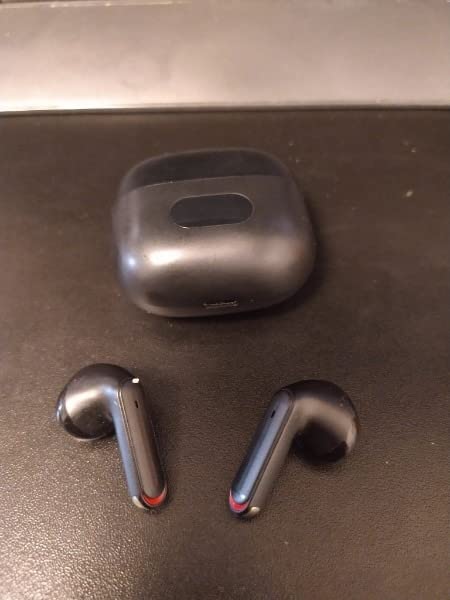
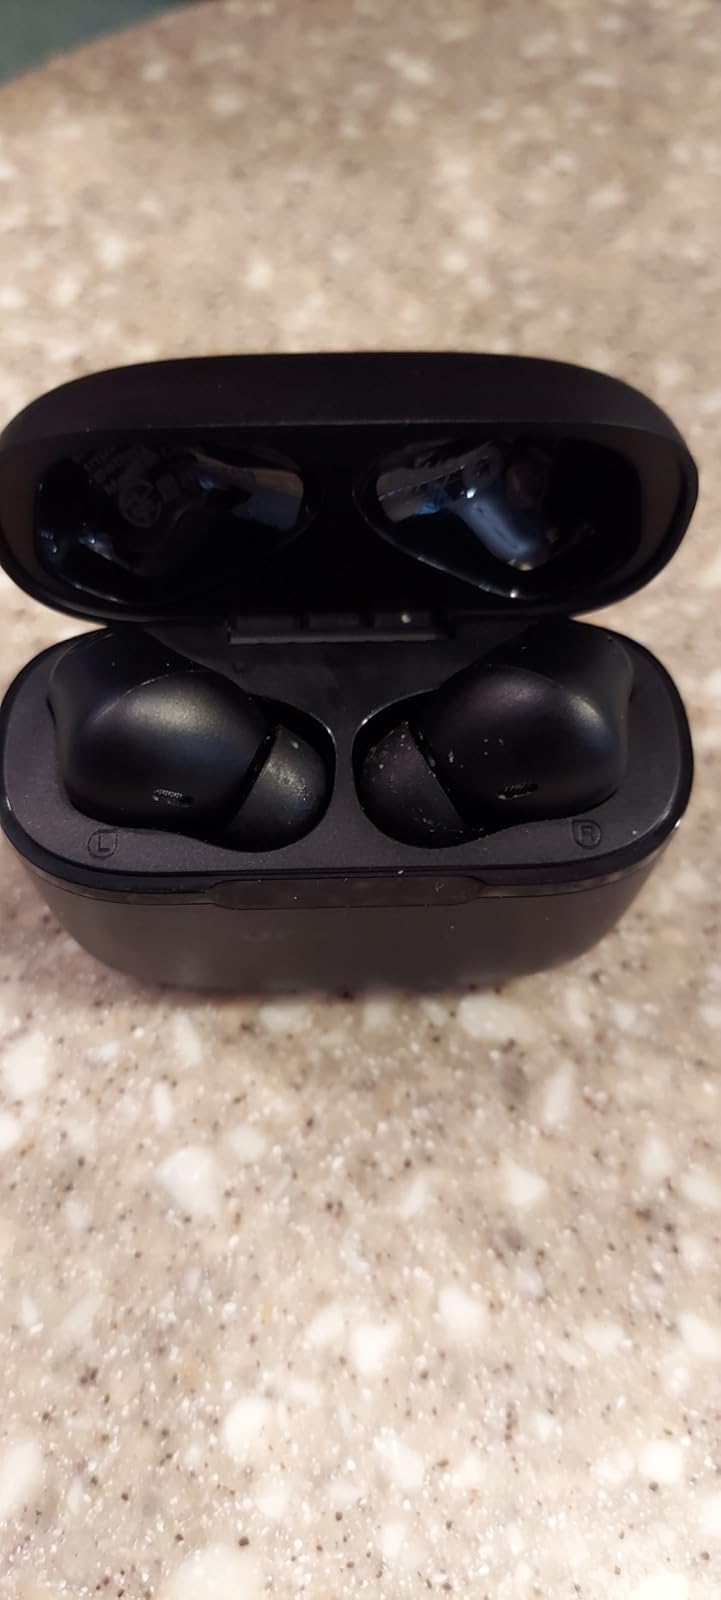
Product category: earbuds
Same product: no